Arcangelo Corelli

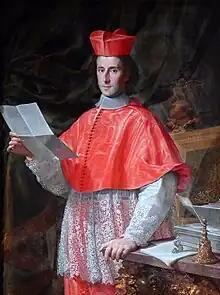
Cardinal Pietro Ottoboni, portrait by Francesco Trevisani. The Bowes Museum, Barnard Castle, County Durham, England

In 1687 Corelli led the festival performances of music for Queen Christina of Sweden. He was also a favorite of Cardinal Pietro Ottoboni, grandnephew of another Cardinal Pietro Ottoboni, who in 1689 became Pope Alexander VIII. From 1689 to 1690 he was in Modena. The Duke of Modena was generous to him. In 1706 Corelli was elected a member of the Pontificia Accademia degli Arcadi (the Arcadian Academy of Rome). He received the Arcadian name of Arcomelo Erimanteo.